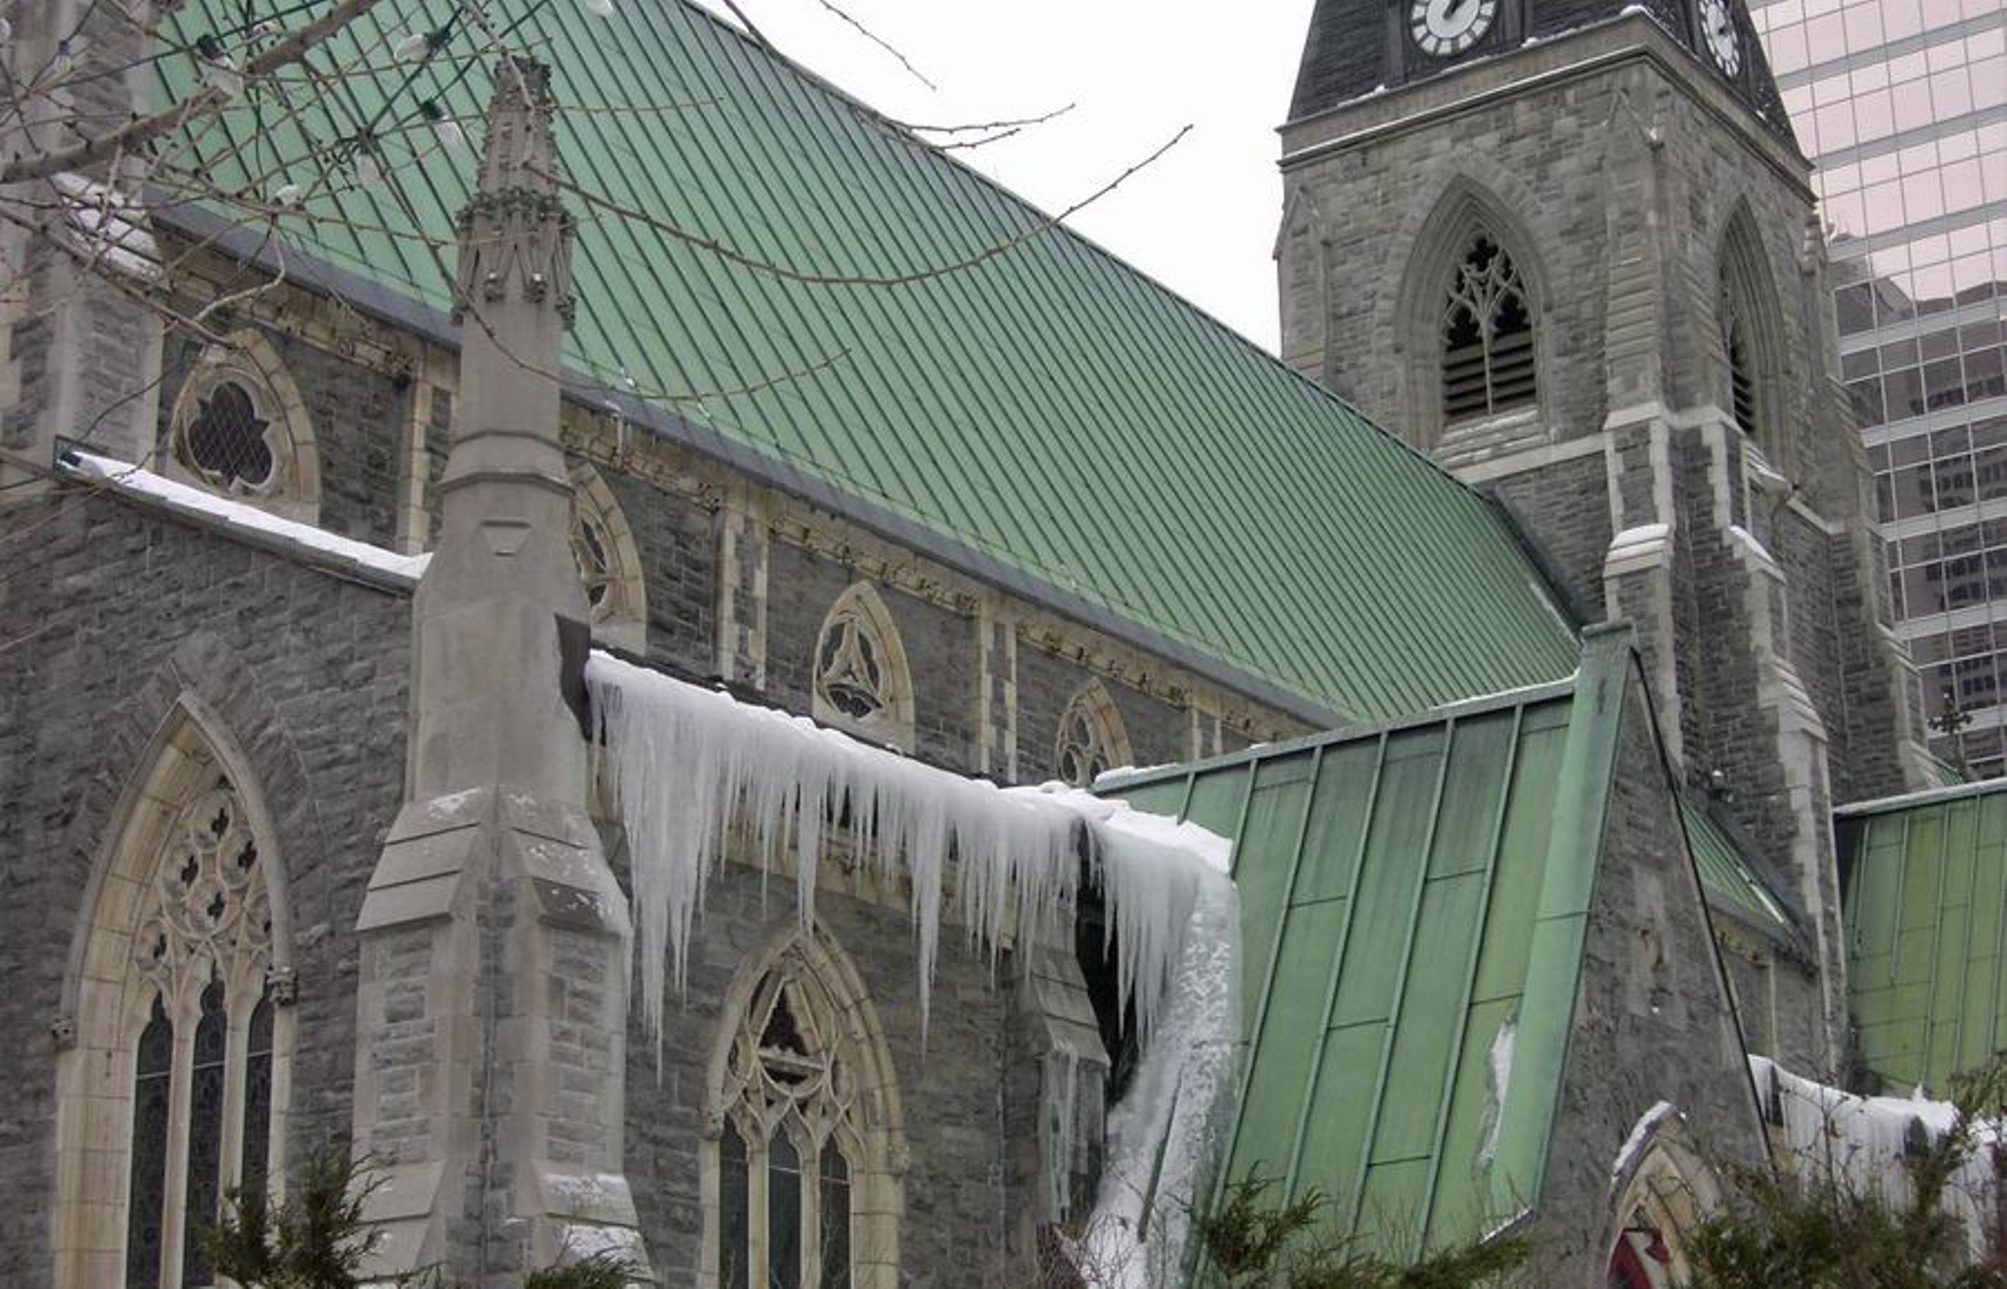
architecture, building, city, downtown, facade, church, cathedral, chapel, place of worship, buildings, canada, monastery, abbey, historical, quebec, montreal, gothic architecture, st andrews church